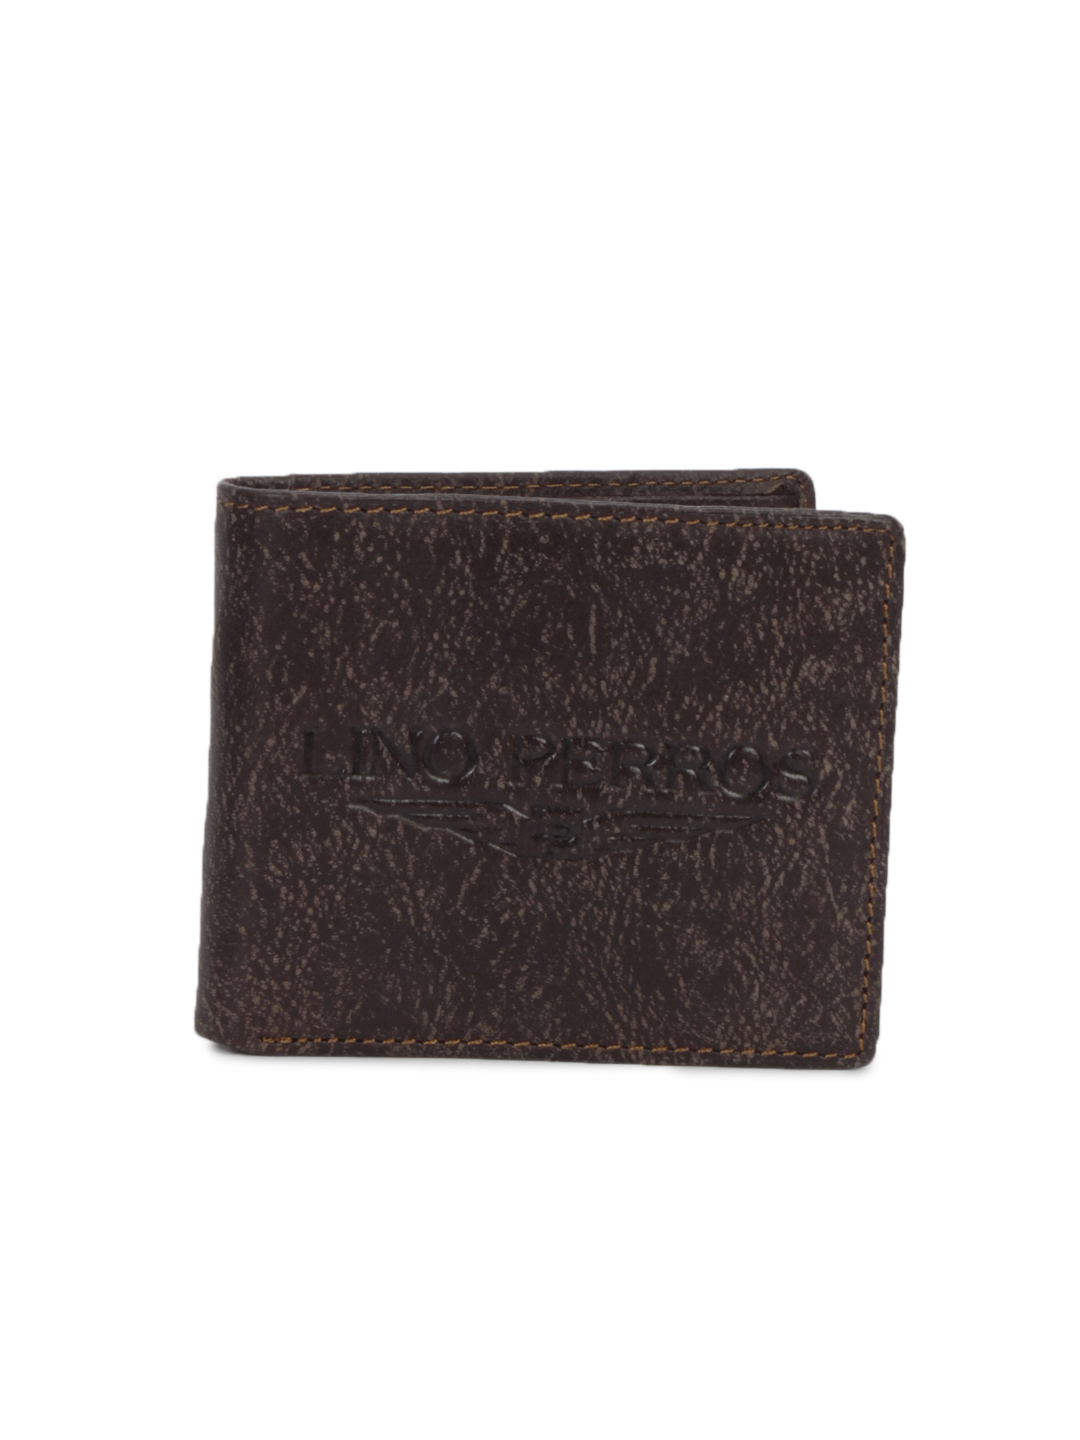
Lino Perros Men Leather Brown Wallet
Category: Accessories / Wallets / Wallets
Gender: Men
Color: Brown
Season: Winter 2015
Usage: Casual